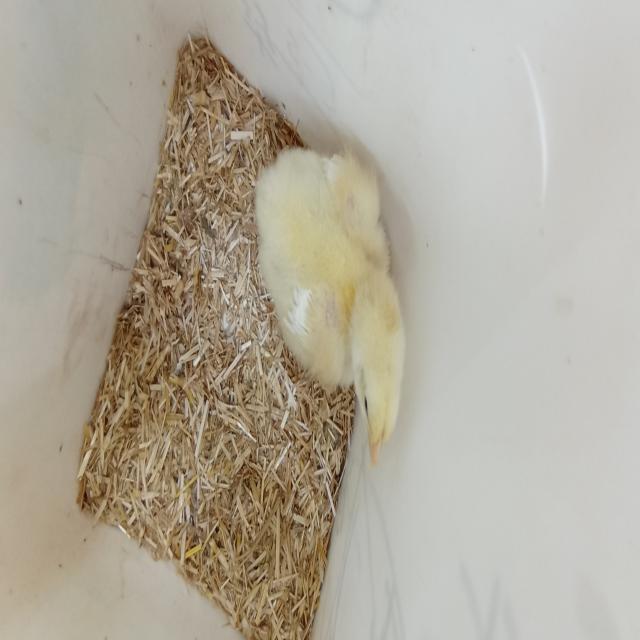
Weight: 186 g